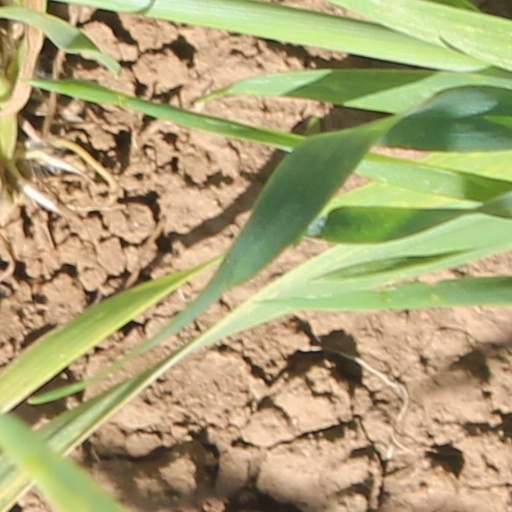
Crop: wheat